Hinatawada Station

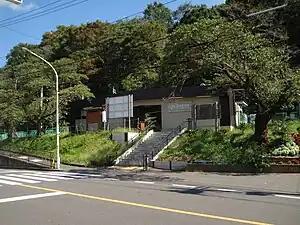
Station building

is a passenger railway station located in the city of Ōme, Tokyo, Japan, operated by the East Japan Railway Company (JR East).